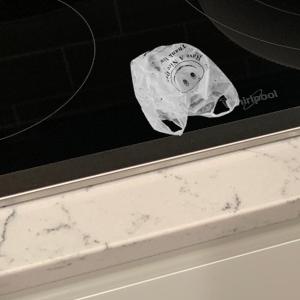
Label: plasticbags